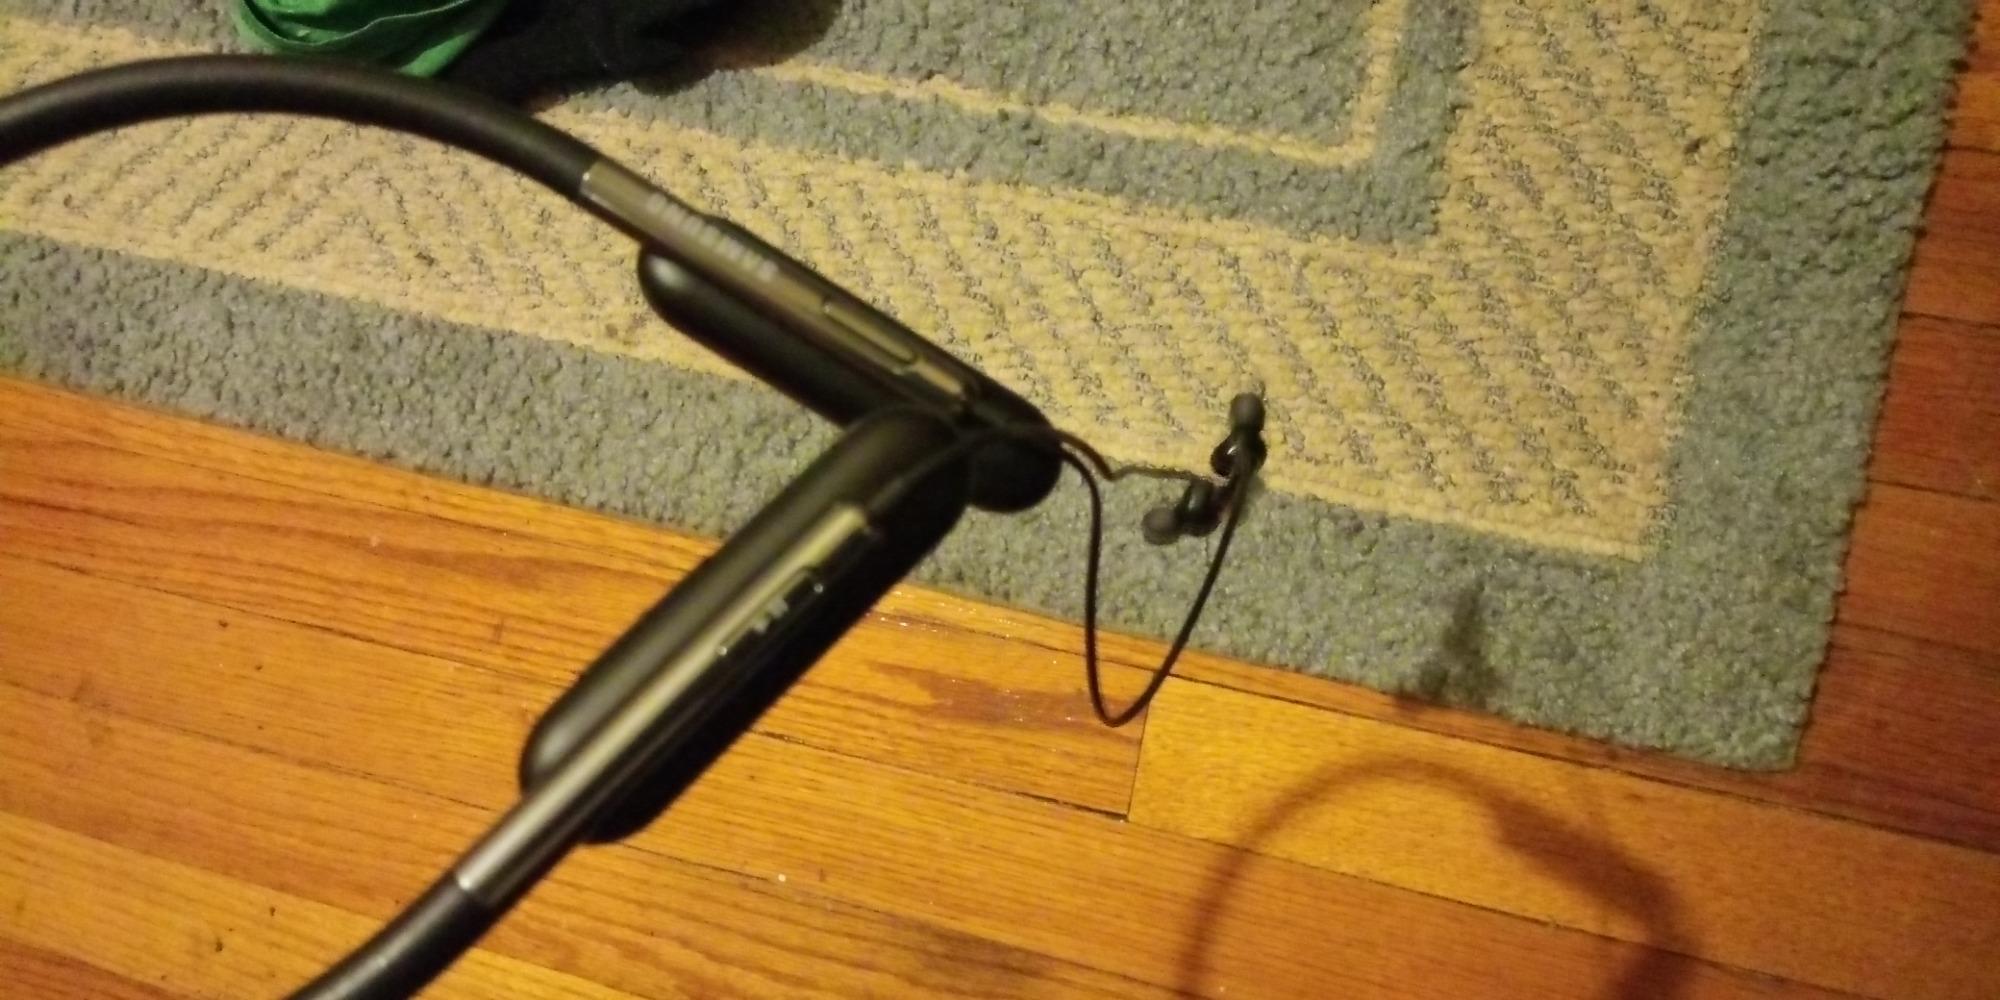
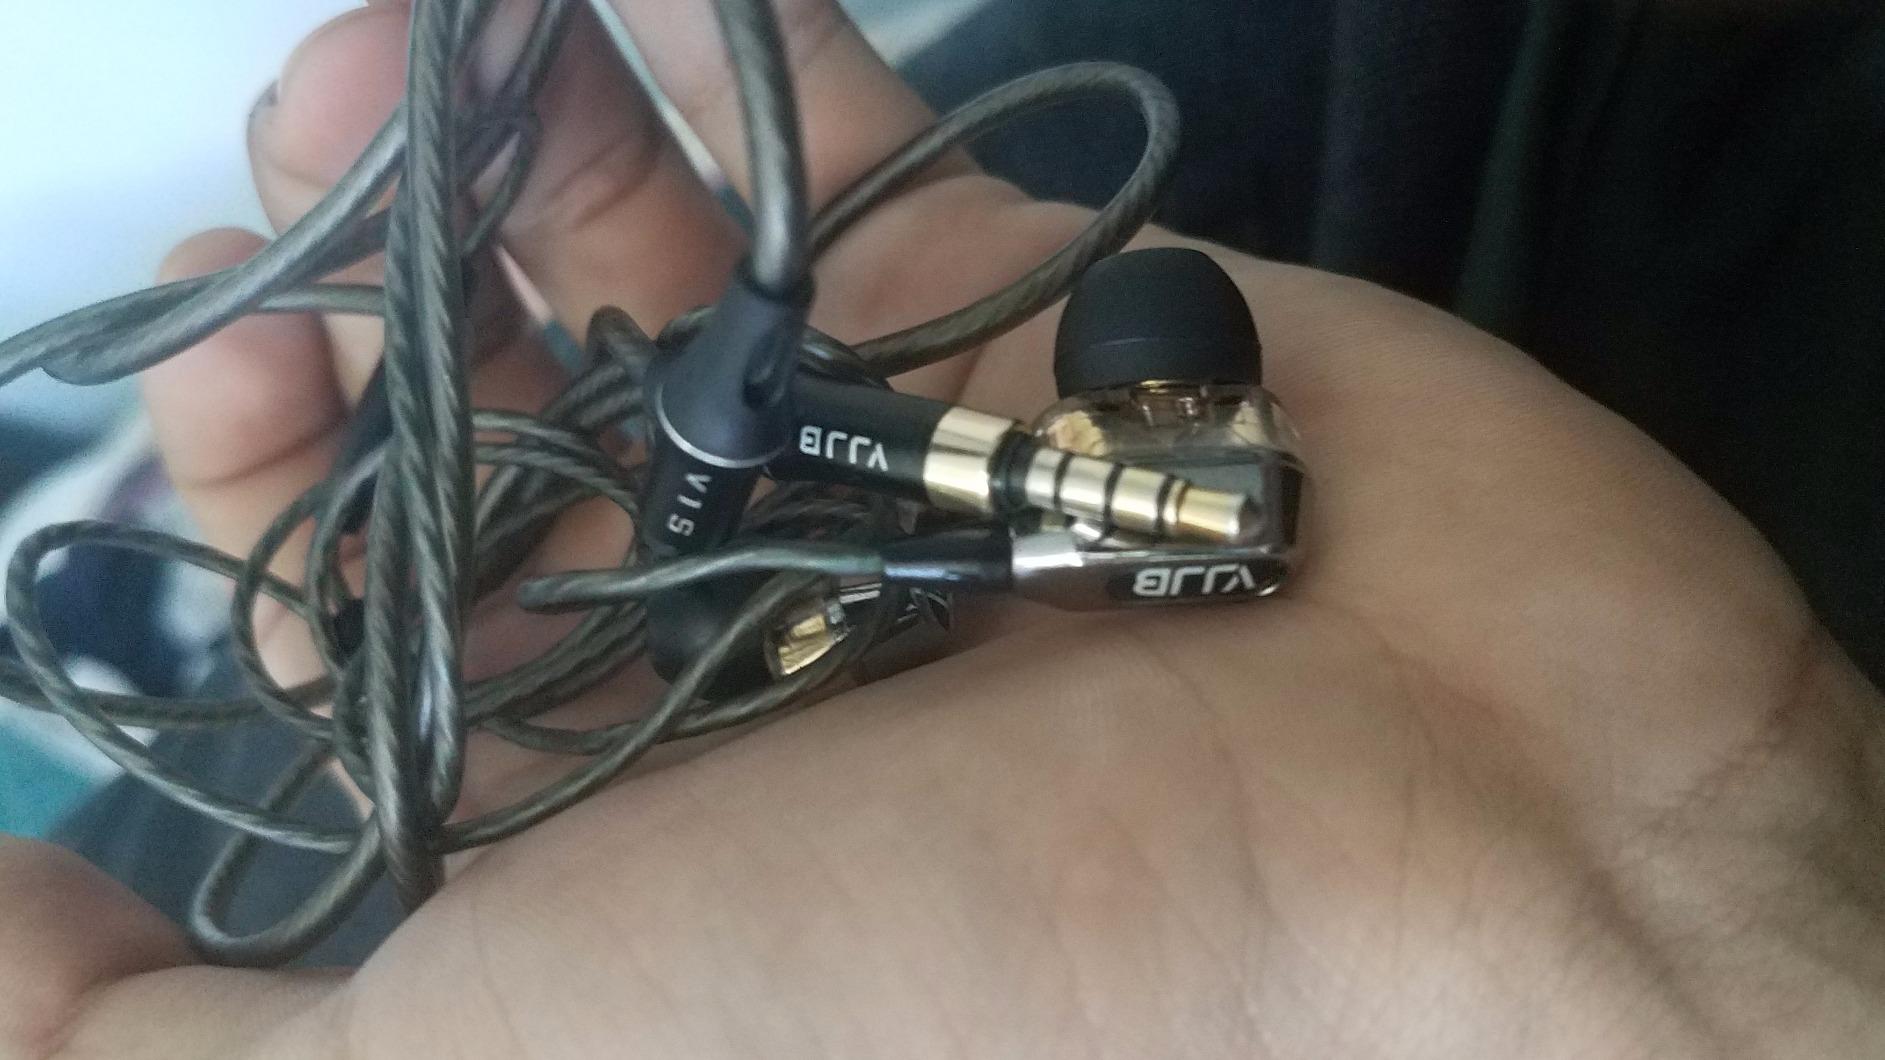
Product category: headphones
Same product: no